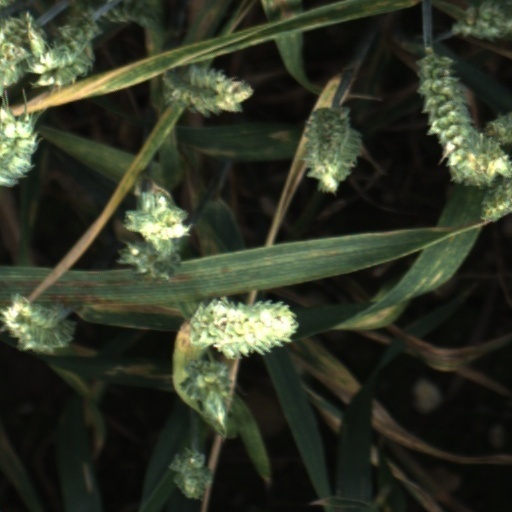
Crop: wheat